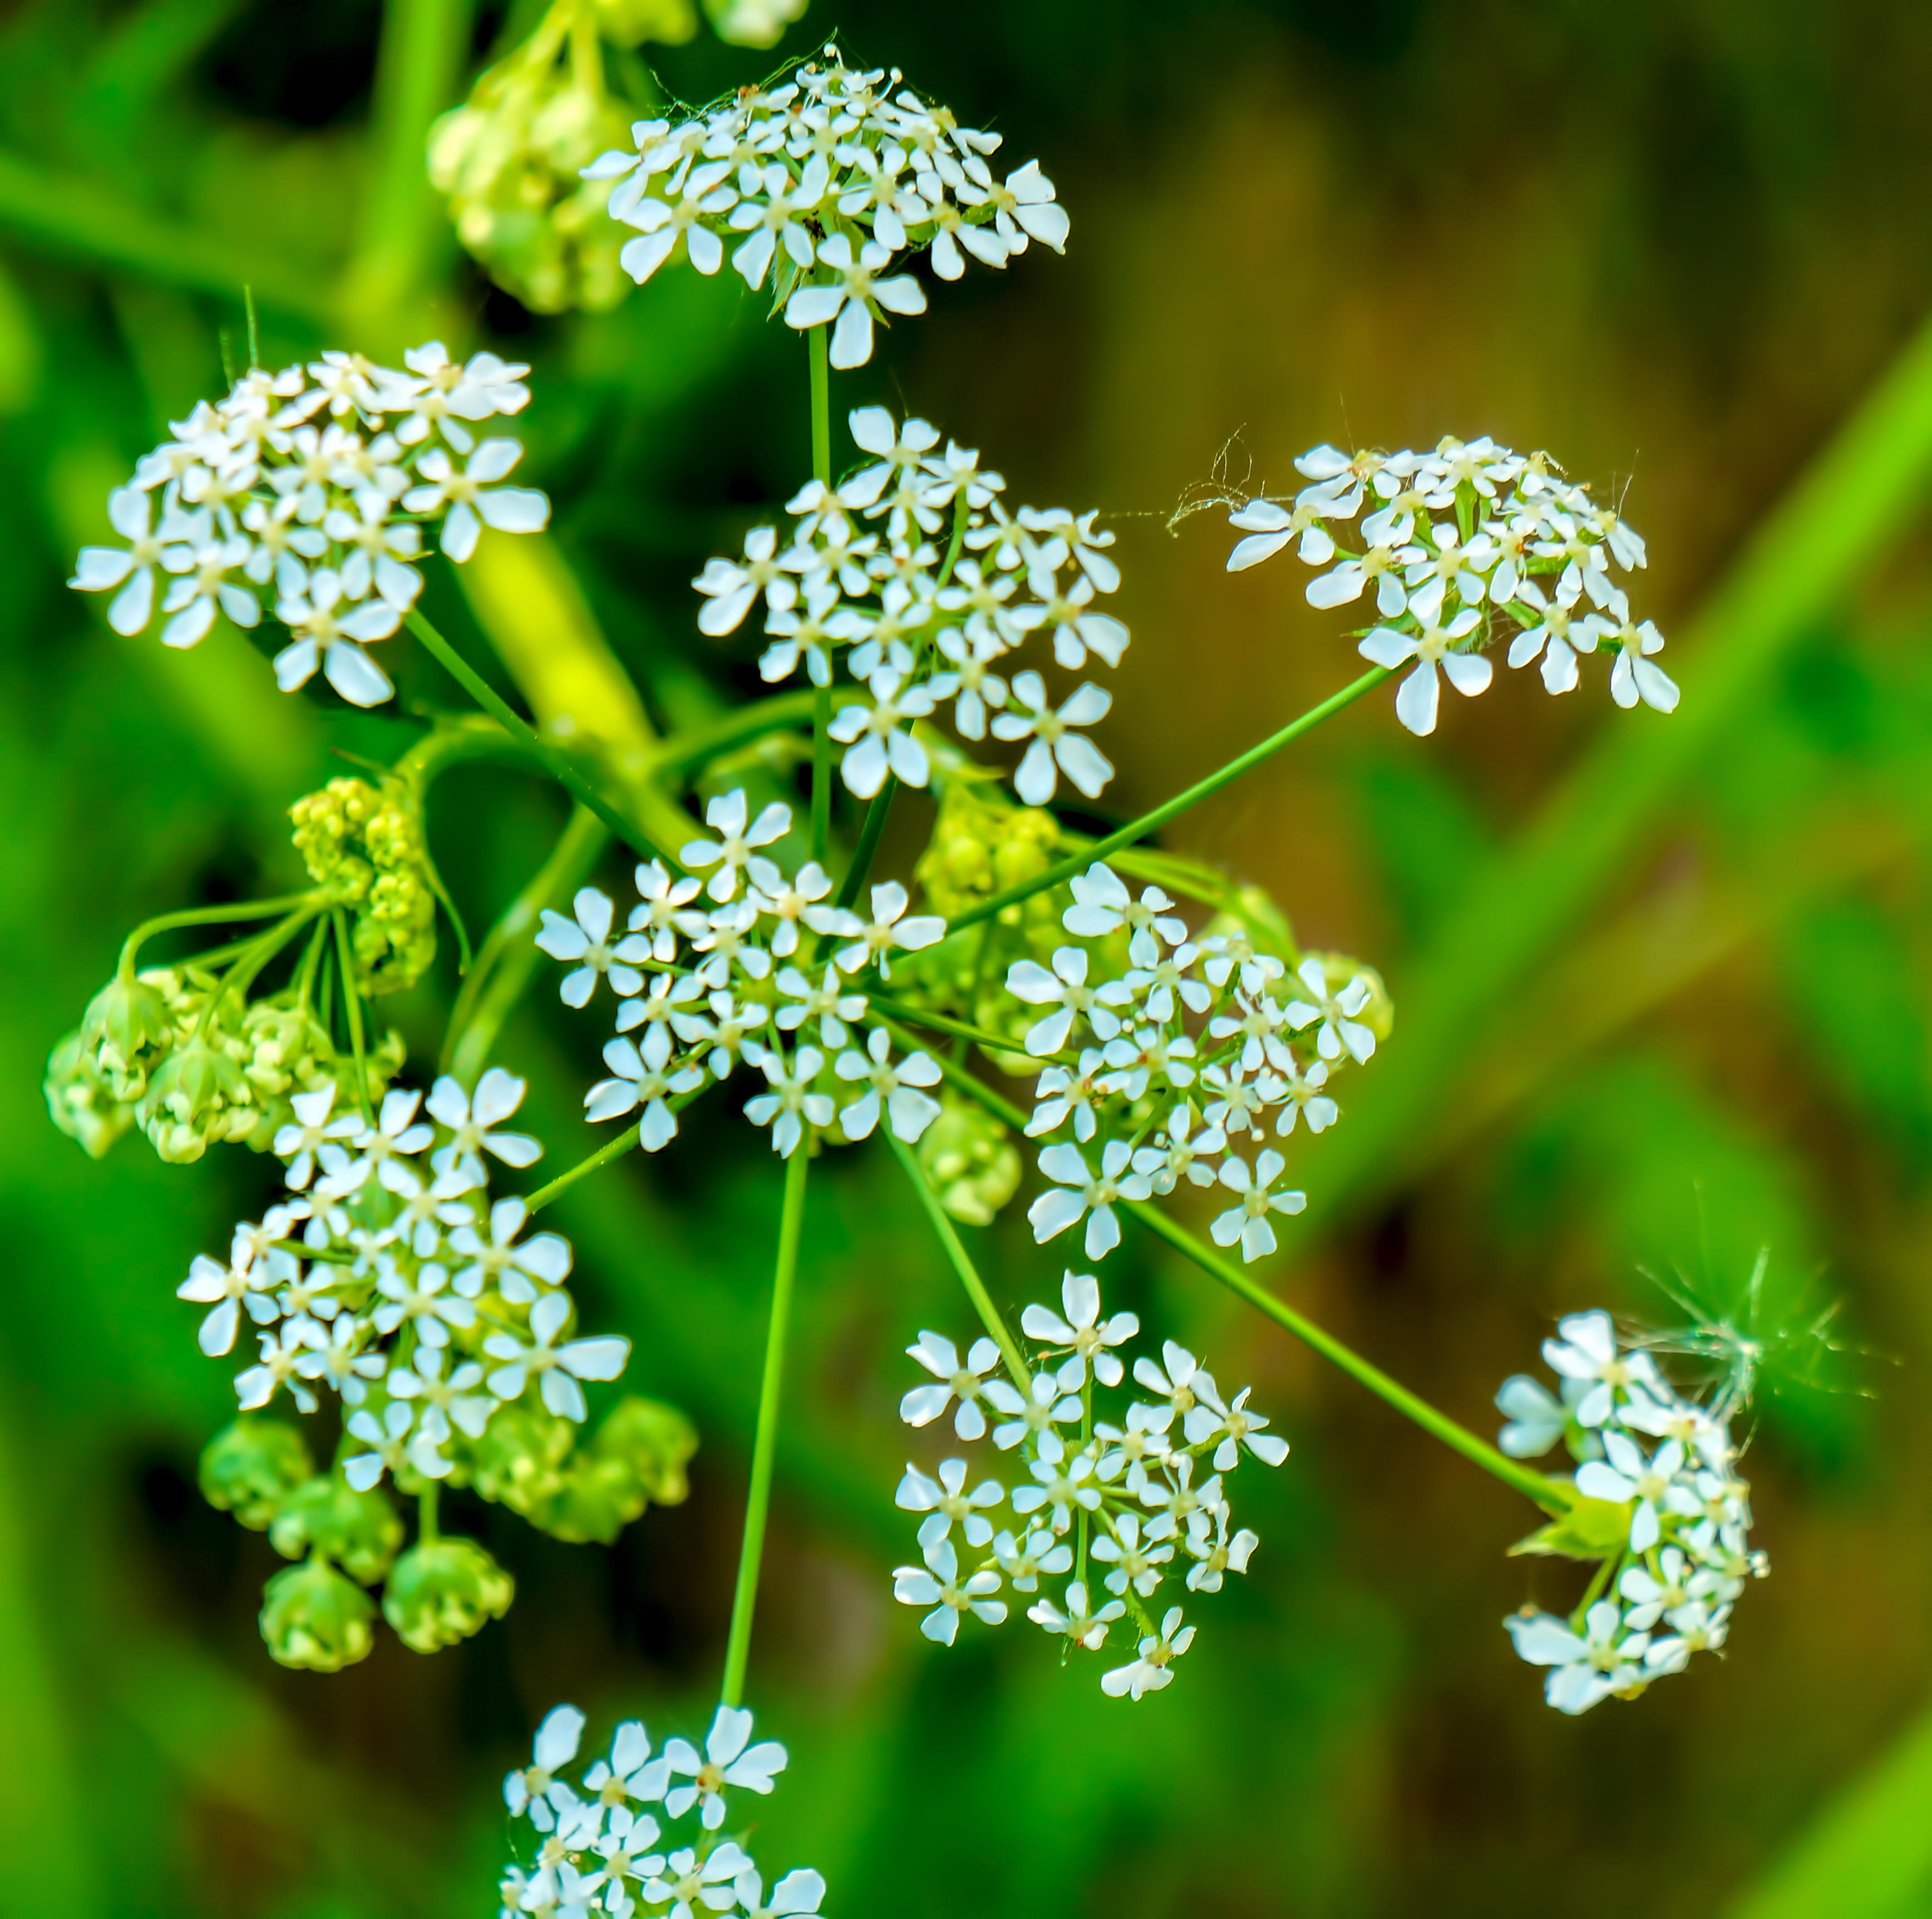
plant, white, flower, herb, produce, small, botany, flora, wildflower, flowers, tiny, sony, finland, helsinki, alpha, 3000, yarrow, ilce, ilce3000, 3000k, ilce3000k, macro photography, anthriscus, flowering plant, cow parsley, annual plant, land plant, apiales, parsley family